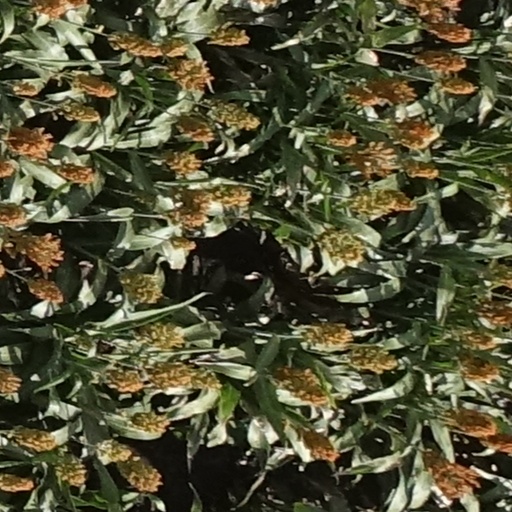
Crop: sorghum